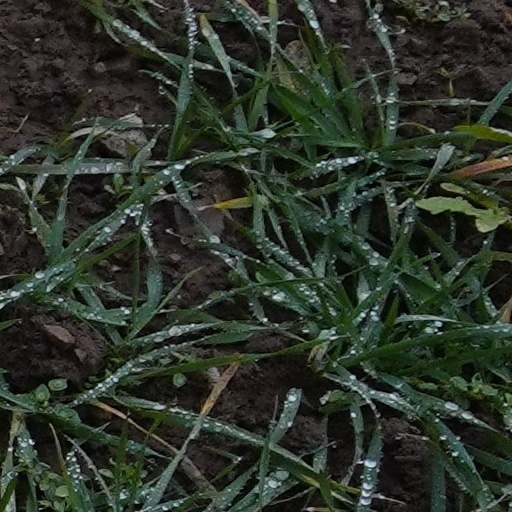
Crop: wheat